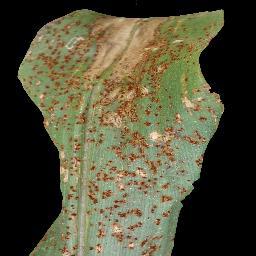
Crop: corn
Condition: (maize)_common_rust